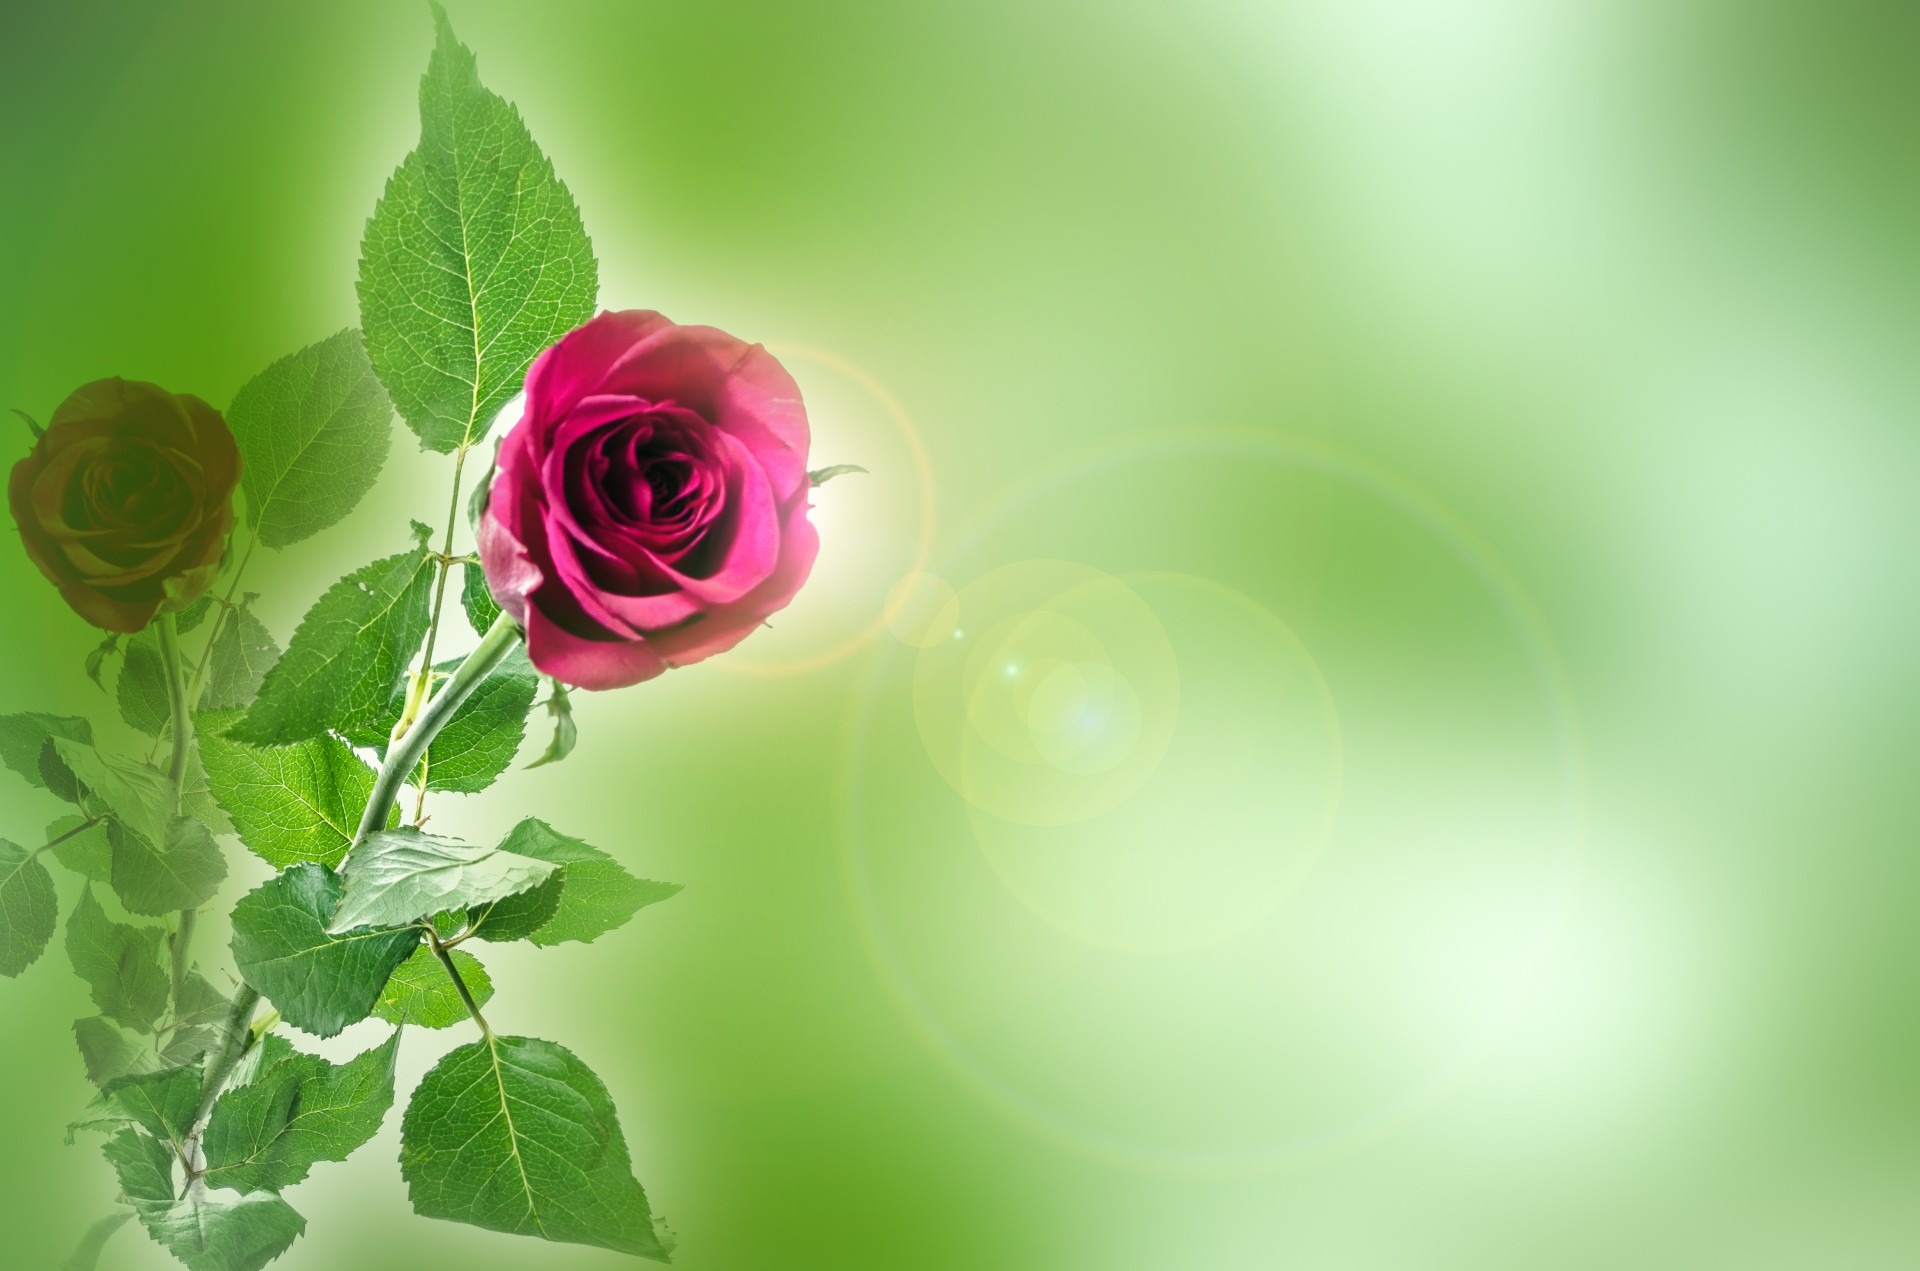
nature, blossom, plant, photography, leaf, flower, petal, love, gift, rose, green, red, color, flora, flowers, close up, background, anniversary, bud, macro photography, flowering plant, valentine day, plant stem, computer wallpaper, land plant, wishes card